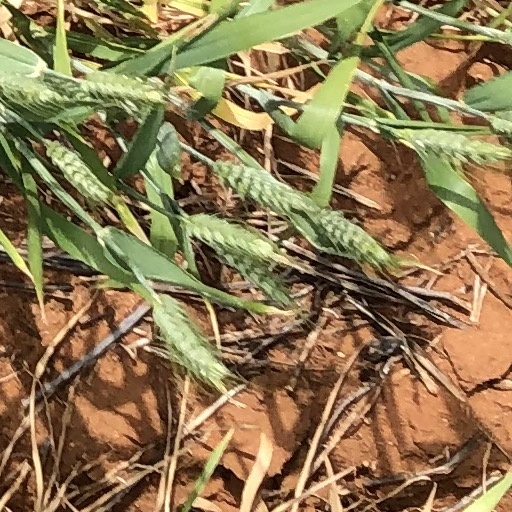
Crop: wheat